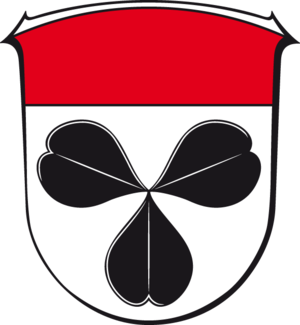
Rabenau est une municipalité allemande située dans le land de la Hesse et l'arrondissement de Giessen.